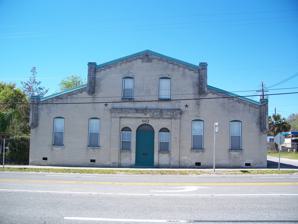
Building: Cox Furniture Warehouse
Country: United States of America
Year built: 1914
United States historic place Cox Furniture Warehouse U.S. National Register of Historic Places Show map of Florida Show map of the United States Location Gainesville, Florida , USA Coordinates 29°38′44″N 82°19′32″W / 29.64556°N 82.32556°W / 29.64556; -82.32556 Built 1914 Architectural style Romanesque NRHP reference No. 94000580 Added to NRHP June 10, 1994 The Cox Furniture Warehouse is a historic site in Gainesville , Florida , United States located at 602 South Main Street. On June 10, 1994, it was added to the U.S. National Register of Historic Places . Gallery References